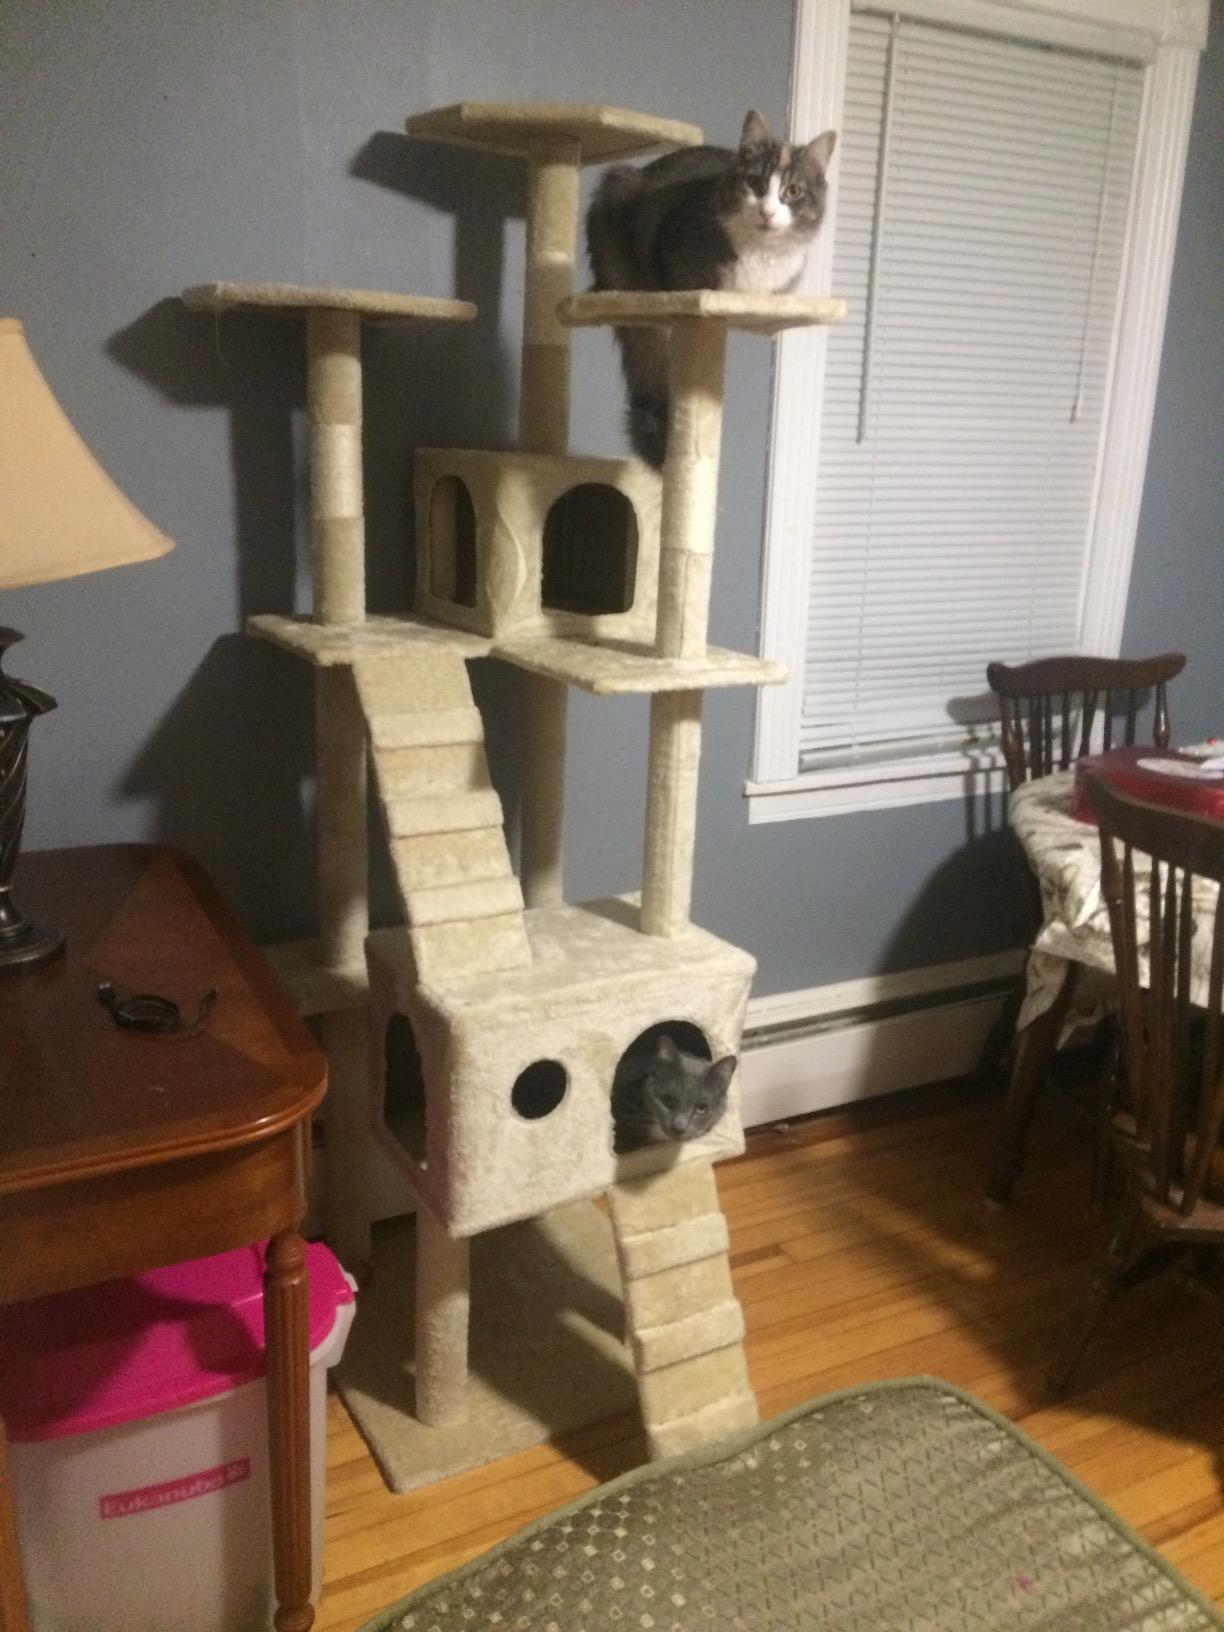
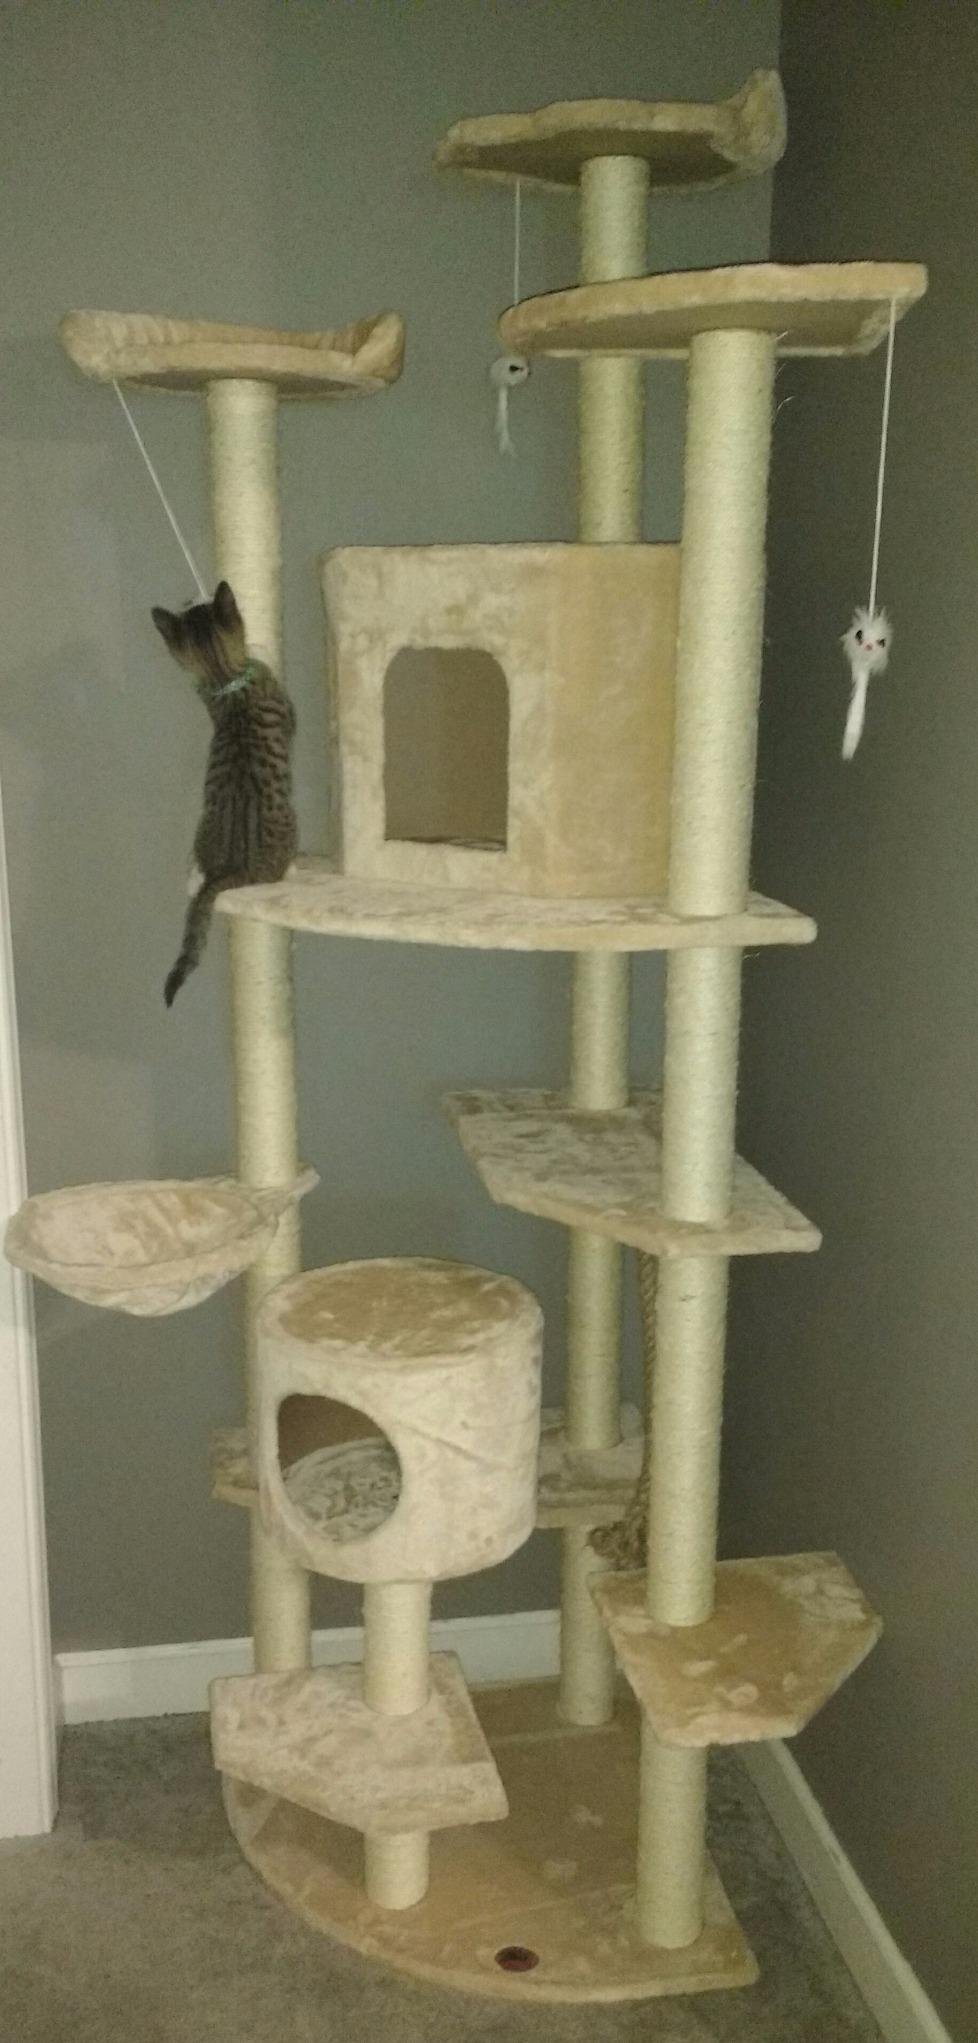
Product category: items_cat tree
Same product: no